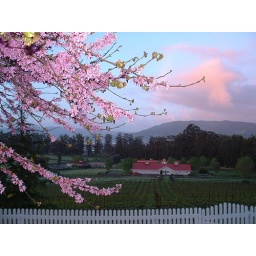
This is the view from my house in the Spring - the Rosebud tree in full bloom